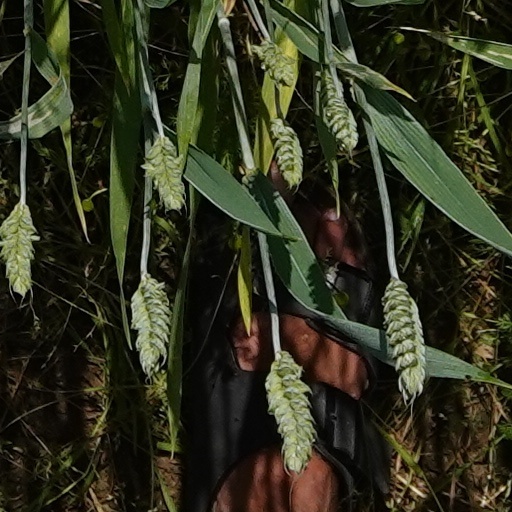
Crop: wheat